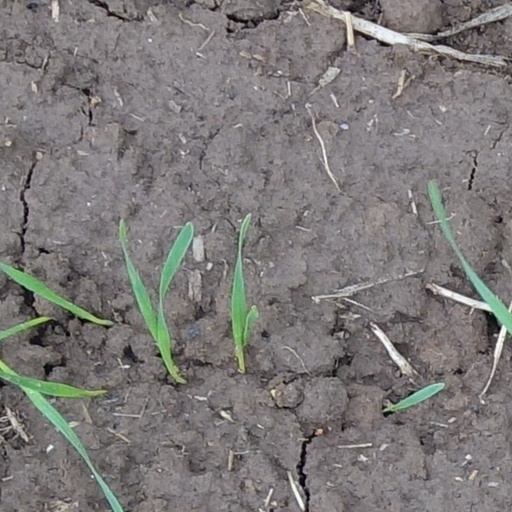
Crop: wheat